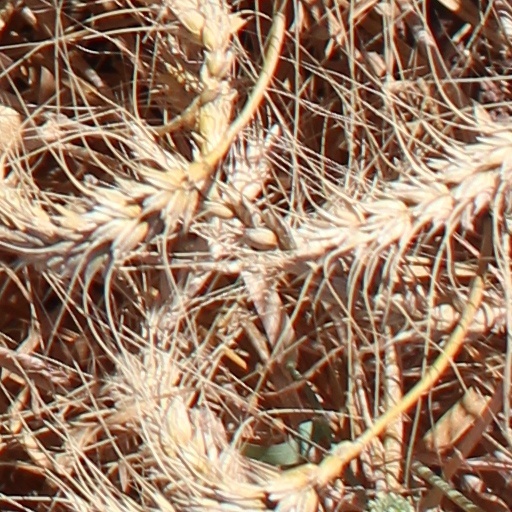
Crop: wheat